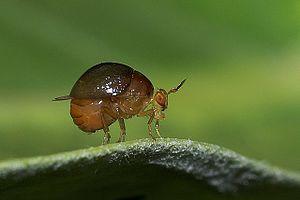
Les Celyphidae sont une famille de diptères.